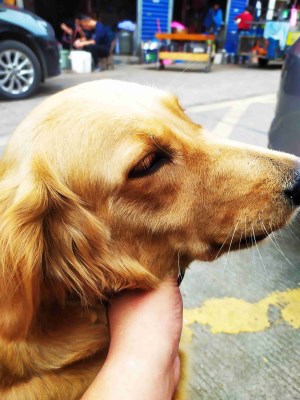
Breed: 5355-n000126-golden_retriever